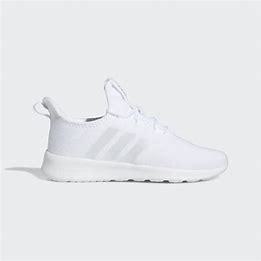
Brand: Adidas
Model: Cloudfoam Pure 2